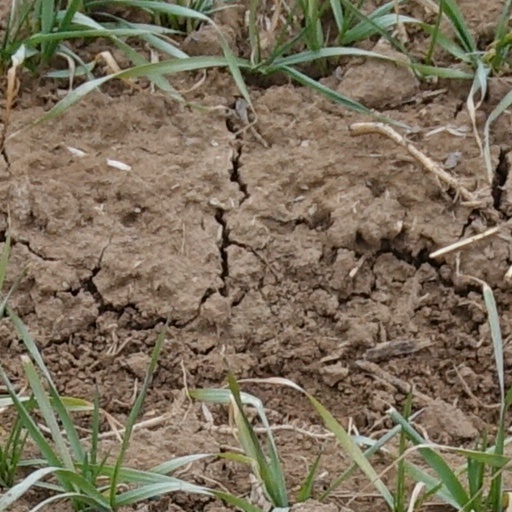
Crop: wheat